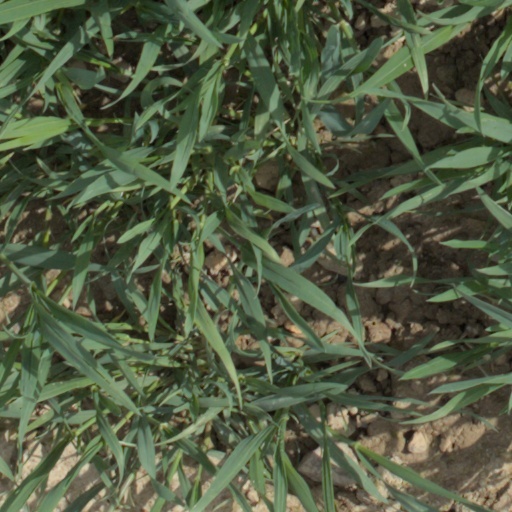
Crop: wheat